Pedro Cervantes

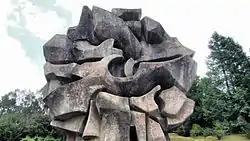
Piedra del Sol at the Centro Ceremonial Otomi

Pedro Miguel de Cervantes Salvadores (2 October 1933 – 26 October 2020) was a Mexican sculptor who exhibited in Mexico and abroad and created large monumental works for various locations in the country. Some of his work is noted for its use of used materials such as automobile parts from junkyards. Cervantes received various recognitions for his work including Premio Nacional de Ciencias y Artes in 2011 as well as membership in the Academia de Artes and the Salón de la Plástica Mexicana.